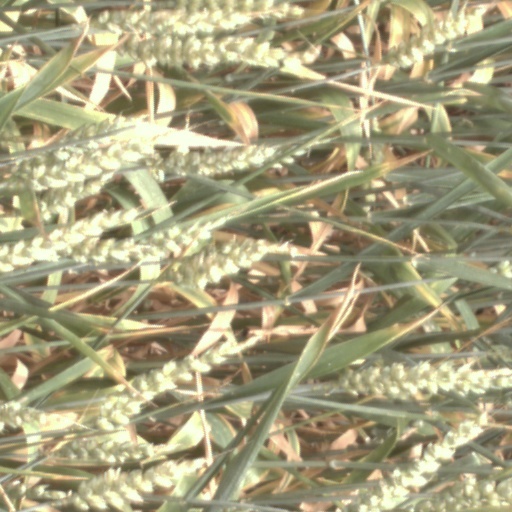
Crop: wheat